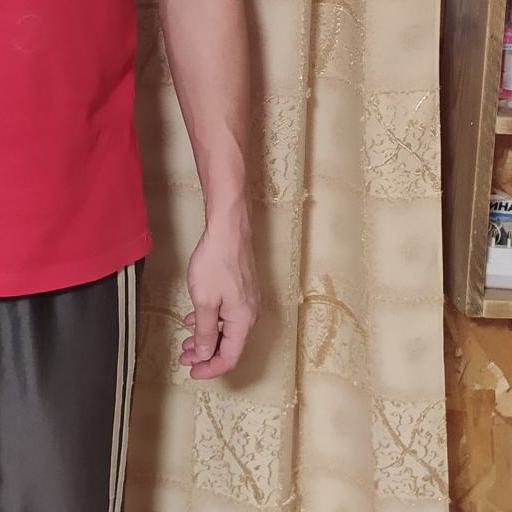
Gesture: no_gesture